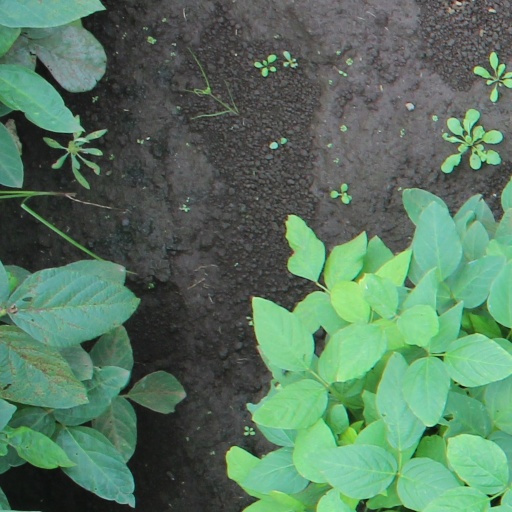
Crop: soybean